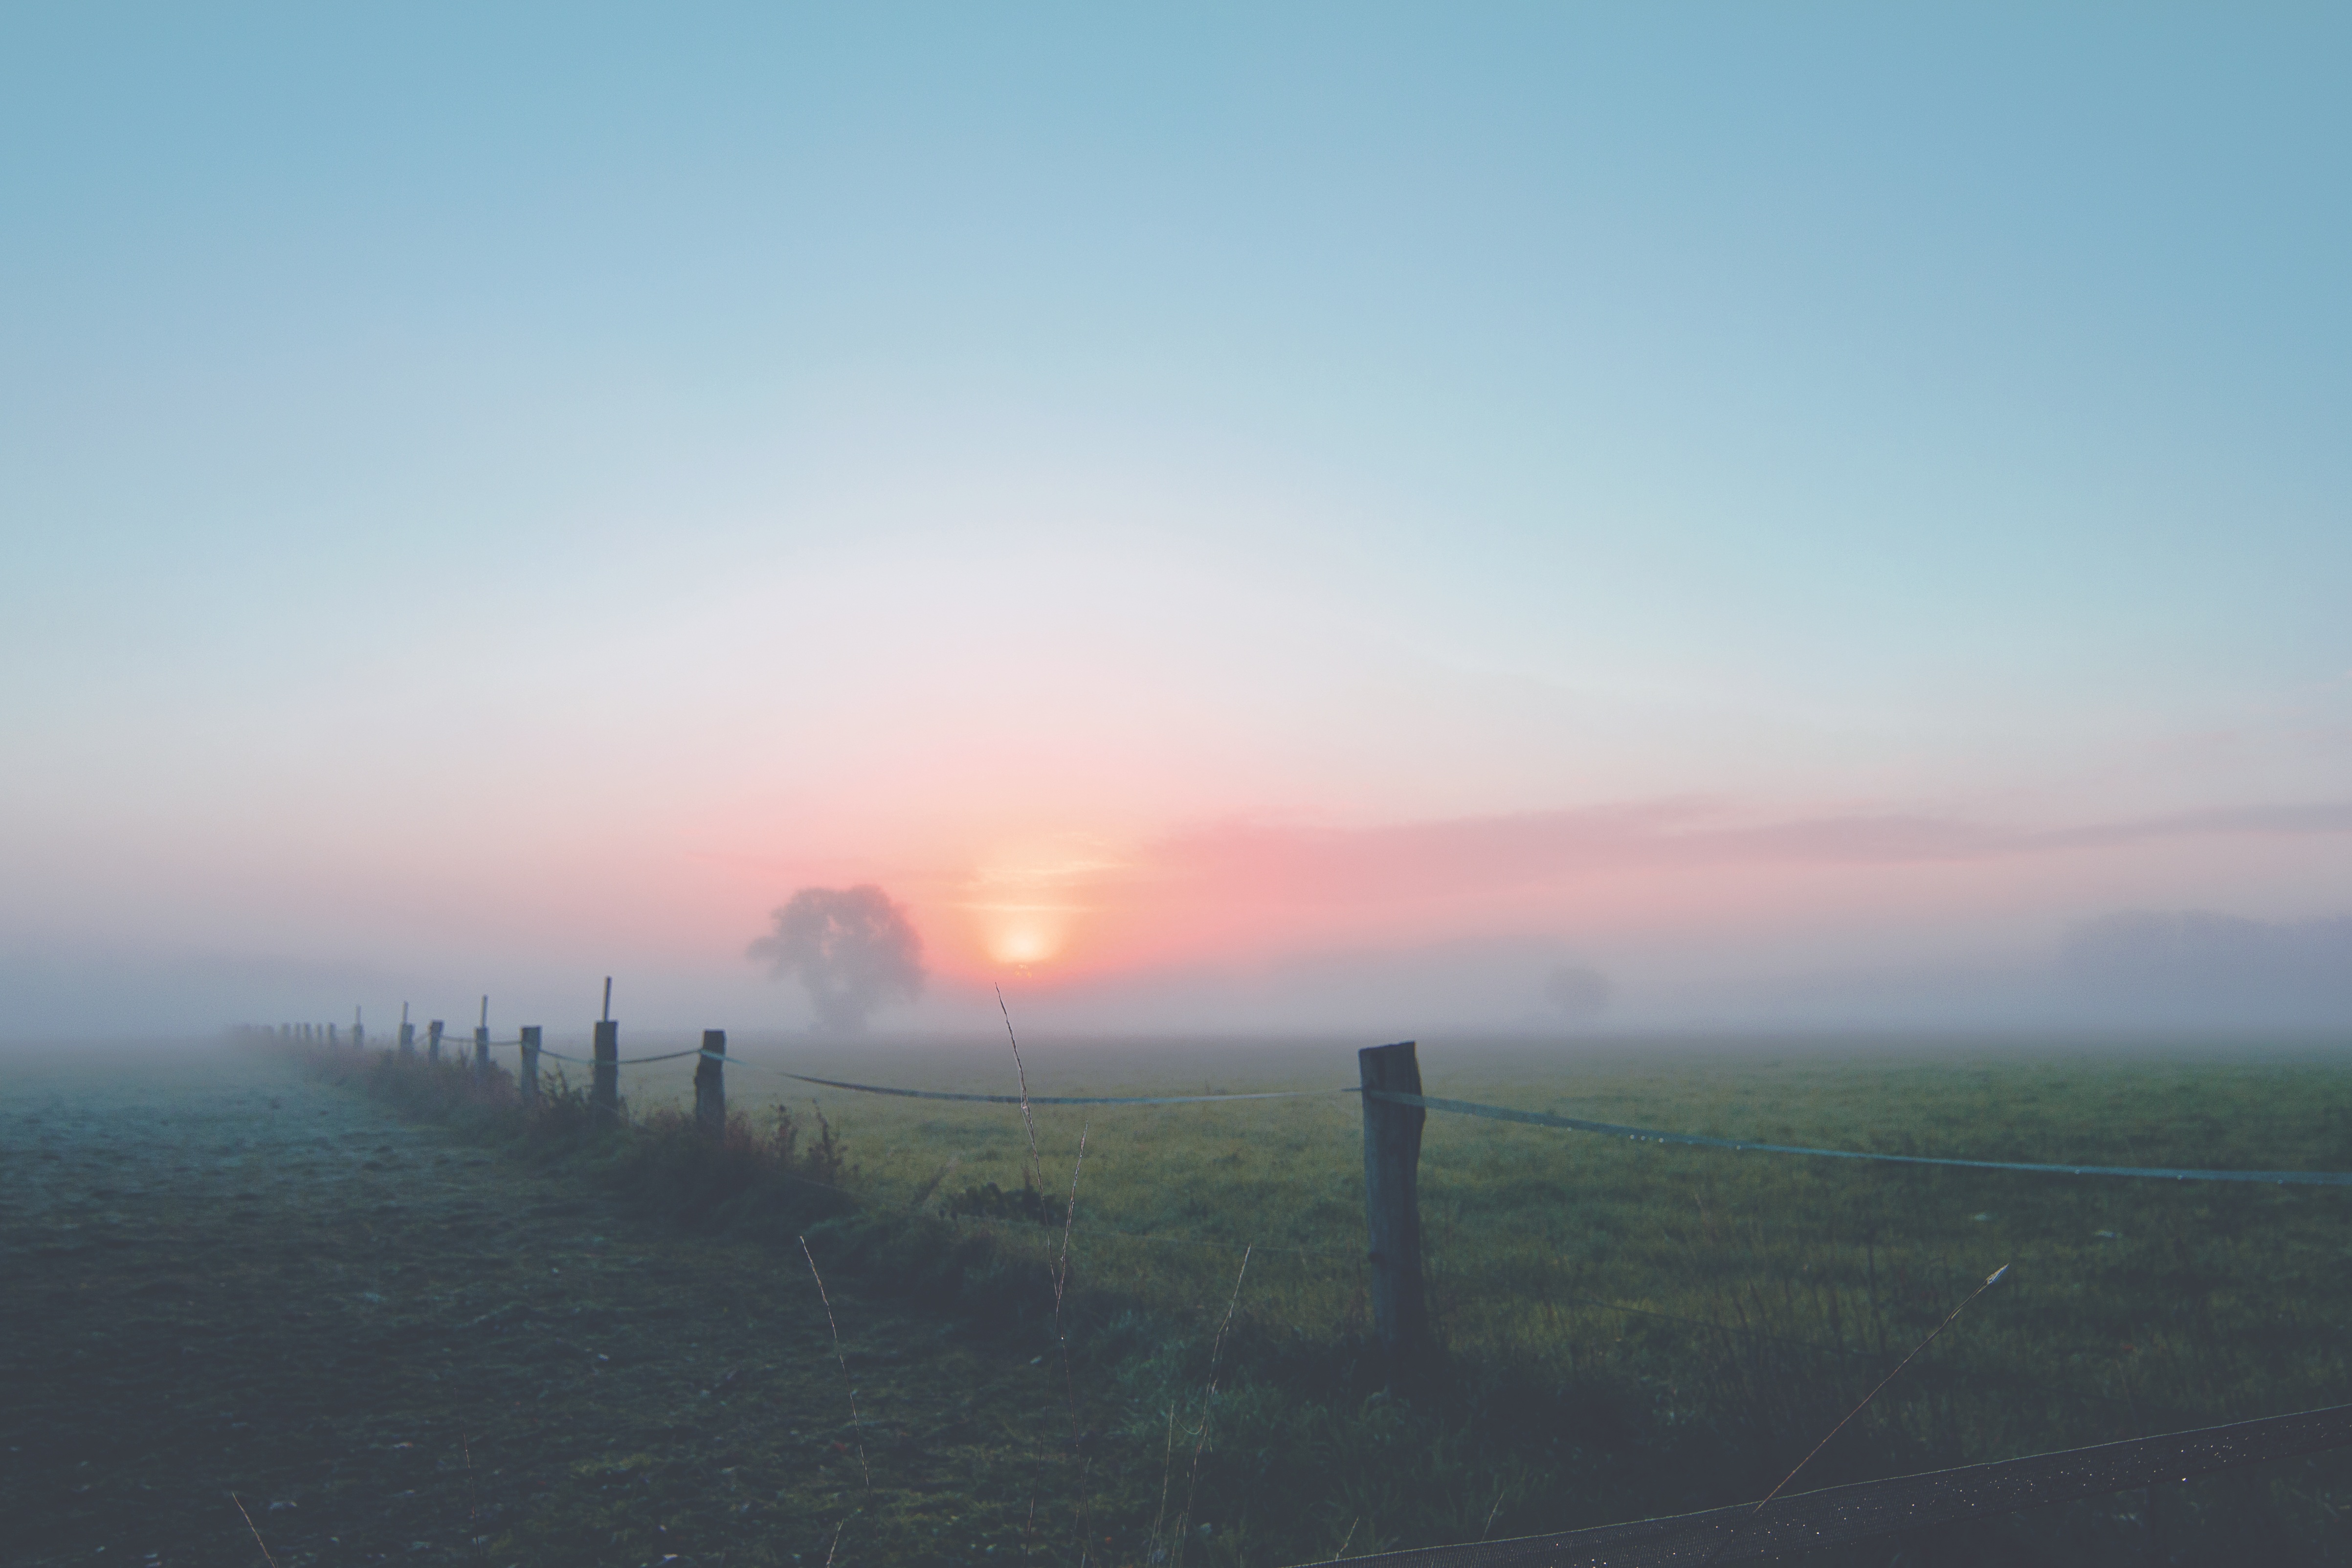
landscape, sea, coast, horizon, mountain, fence, cloud, sky, sun, fog, sunrise, sunset, mist, countryside, sunlight, morning, hill, dawn, foggy, dusk, evening, haze, plain, outdoors, afterglow, atmospheric phenomenon